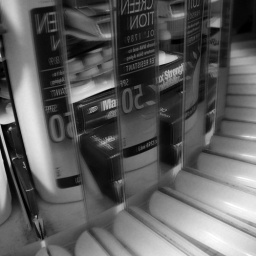
Reflections in the mirrors of my bath room window cabinet.Amsterdam, Netherlands